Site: brandenburg
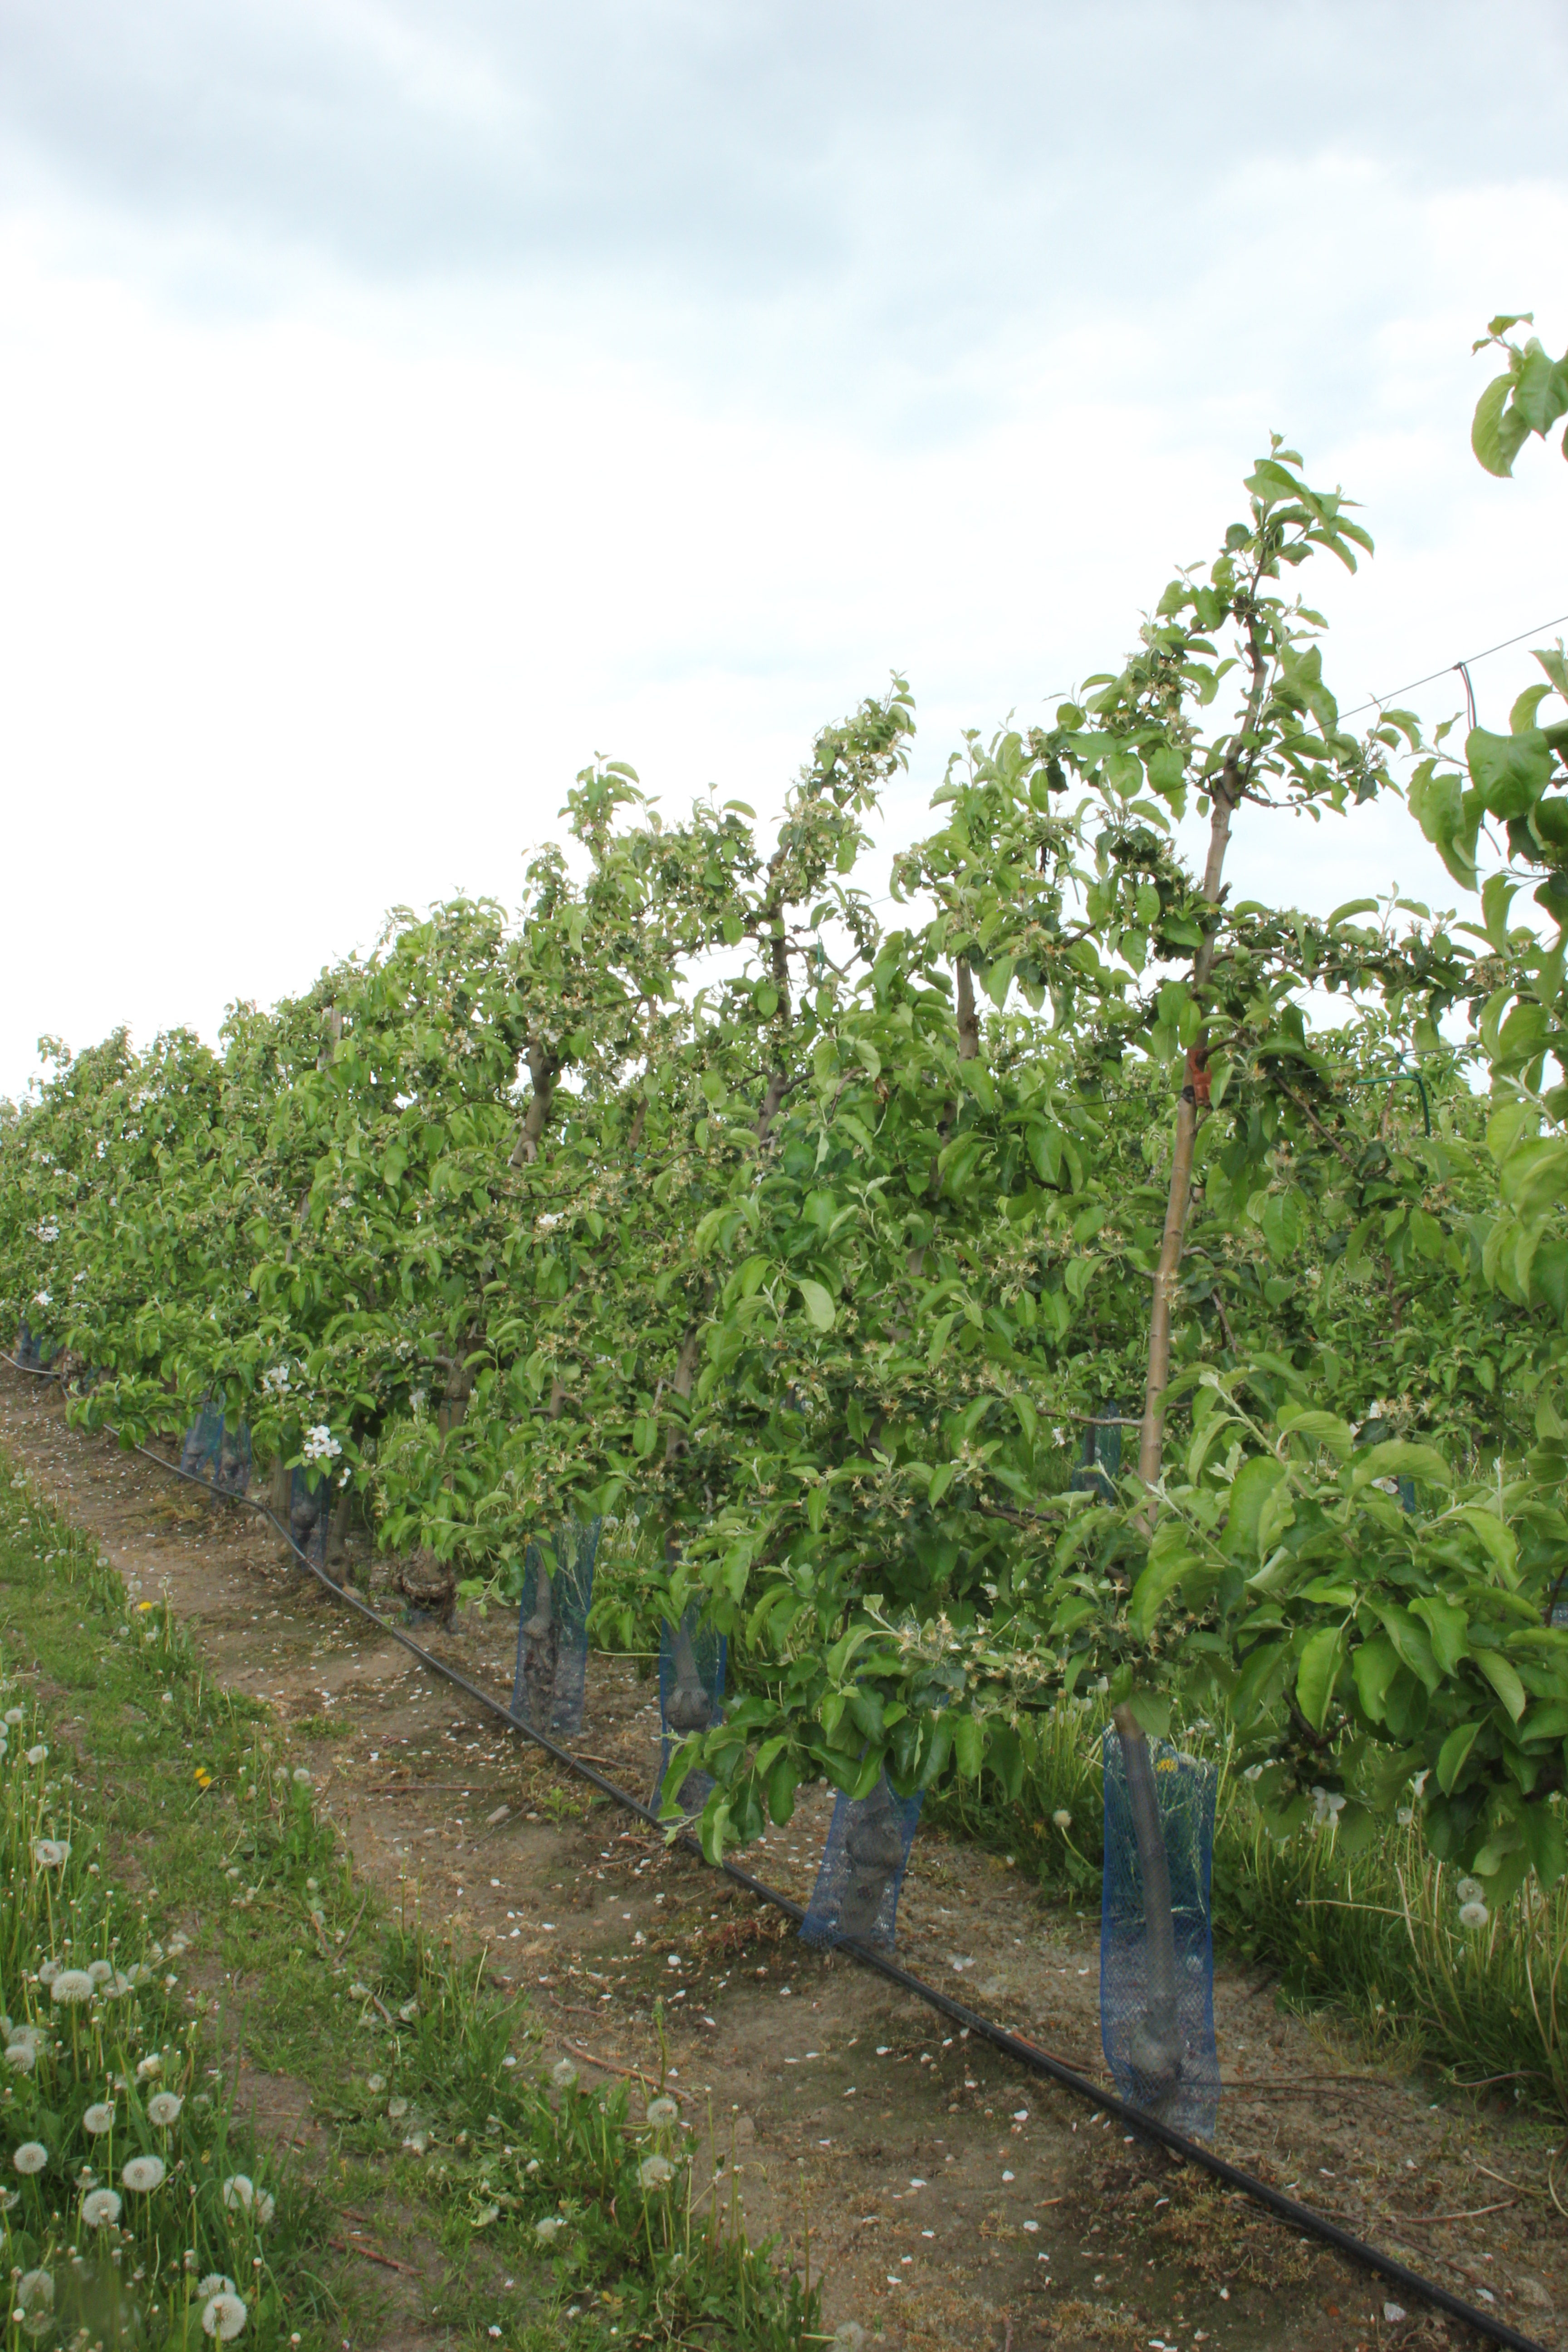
Growth stage (BBCH 67): Flowering